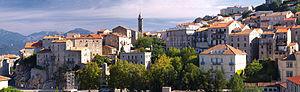
Sartene - Panorama sur la ville
Sartène est une commune française située dans la circonscription départementale de la Corse-du-Sud et le territoire de la collectivité de Corse. Jusqu'en 1848, le nom officiel était en italien : Sartena.